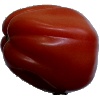
Label: Tomato Heart 1